Sydney Dacres

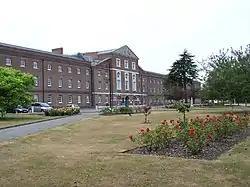
The Royal Hospital Haslar where Dacres was Captain-Superintendent

Dacres then moved ashore, becoming Captain-Superintendent of the Royal Hospital Haslar and the Royal Clarence (Gosport) Victualling Yard in July 1855, a post he held until 25 June 1858, the date he was promoted to rear-admiral. He became Captain of the fleet aboard to the commander-in-chief of the Mediterranean Fleet on 12 September 1859, serving under Vice-Admiral Arthur Fanshawe, and then Vice-Admiral William Fanshawe Martin. In April 1861 he flew his flag on HMS "Caesar" then from 16 December 1861 Dacres became second in command in the Mediterranean, flying his flag aboard . He then became commander in chief of the Channel Squadron on 24 April 1863, a post he held until June 1866 and during which he oversaw the integration of the new ironclads into the fleet. He was appointed a Knight Commander of the Bath on 28 March 1865, and promoted to vice-admiral on 17 November 1865, while in command of the Channel Squadron.